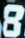
Number: 8